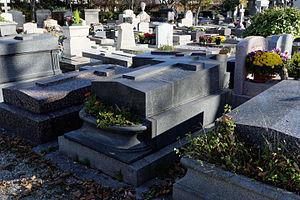
Oscar Dufrenne, né à Lille le 13 mars 1875 et mort assassiné à Paris le 24 septembre 1933, est un directeur de salles de spectacles et un homme politique français du début du XXᵉ siècle. Son assassinat fit la une de la presse.